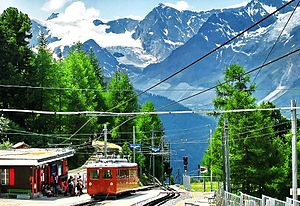
Gornergratbahn / Galleri
Gornergratbahn er en ni kilometer lang tandhjulsjernbane i de schweiziske Alper. Efter Jungfraubahn, der også ligger i Schweiz, er Gornergratbahn den næsthøjest beliggende bjergbane i Europa.